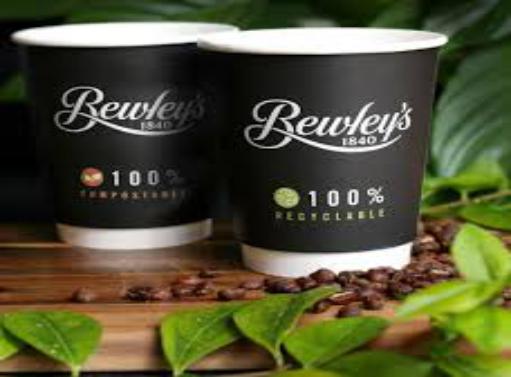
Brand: Bewley's
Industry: Food